Express Scripts

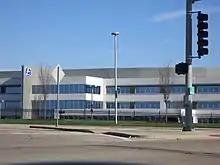
1 of 6 Express Scripts Headquarters buildings in April 2013

Express Scripts is headquartered within Greater St. Louis in North St. Louis County, Missouri.